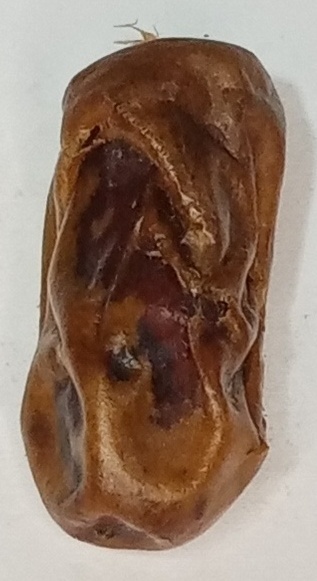
Variety: gajar
Size: small
Grade: grade-3